Maria Arnal

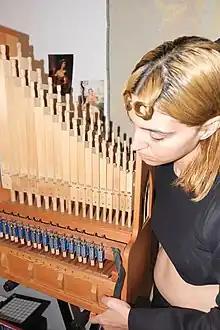

Since 2021 she has directed the show "El cant de la Sibil·la" celebrated the day of the winter solstice, every year in a different place. In 2021 it was hold in the Oval Room of the National Art Museum of Catalonia, in 2022 in the church of Sant Felip Neri, Barcelona. During 2022 she also collaborates with artists such as Loloysosaku, Fito Conesa,… in art centers and festivals such as the "2023 Science Biennial of Barcelona". She begins to DJ in venues. She composes the soundtrack for the documentary "Alteritats", by Alba Cros and Nora Haddad while she works on her next album.